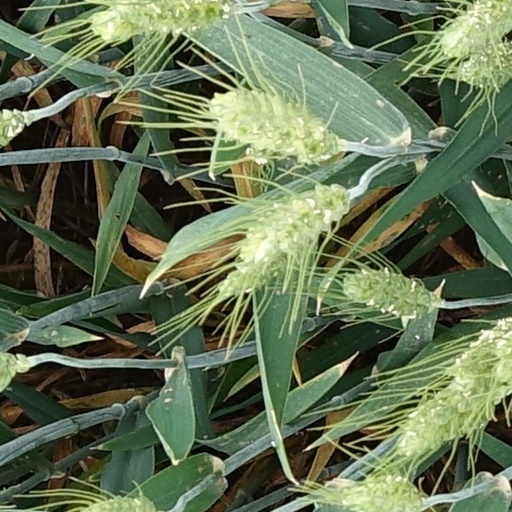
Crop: wheat